Hum Bhi Insaan Hain (1989 film)

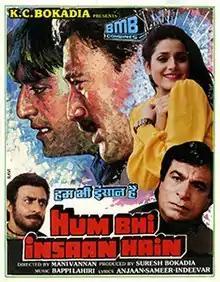
Film poster

Hum Bhi Insaan Hain is a 1989 Indian Hindi-language masala film directed by Manivannan and produced by Suresh Bokadia. It stars Sanjay Dutt, Jackie Shroff, Raj Babbar, Jaya Prada, Neelam and Sonam. It was given a superhit verdict at the box office. The film was a remake of the director's own Tamil film "Muthal Vasantham".